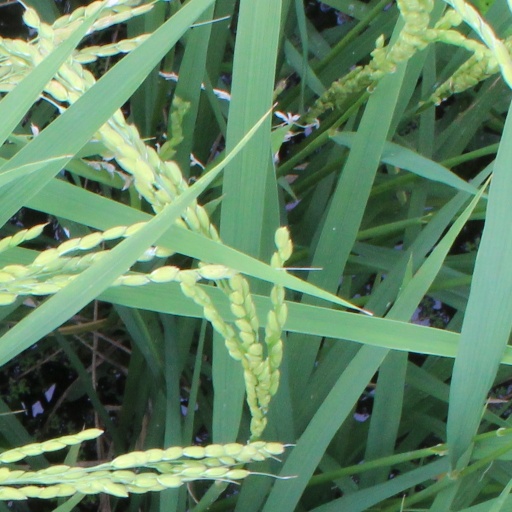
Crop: rice